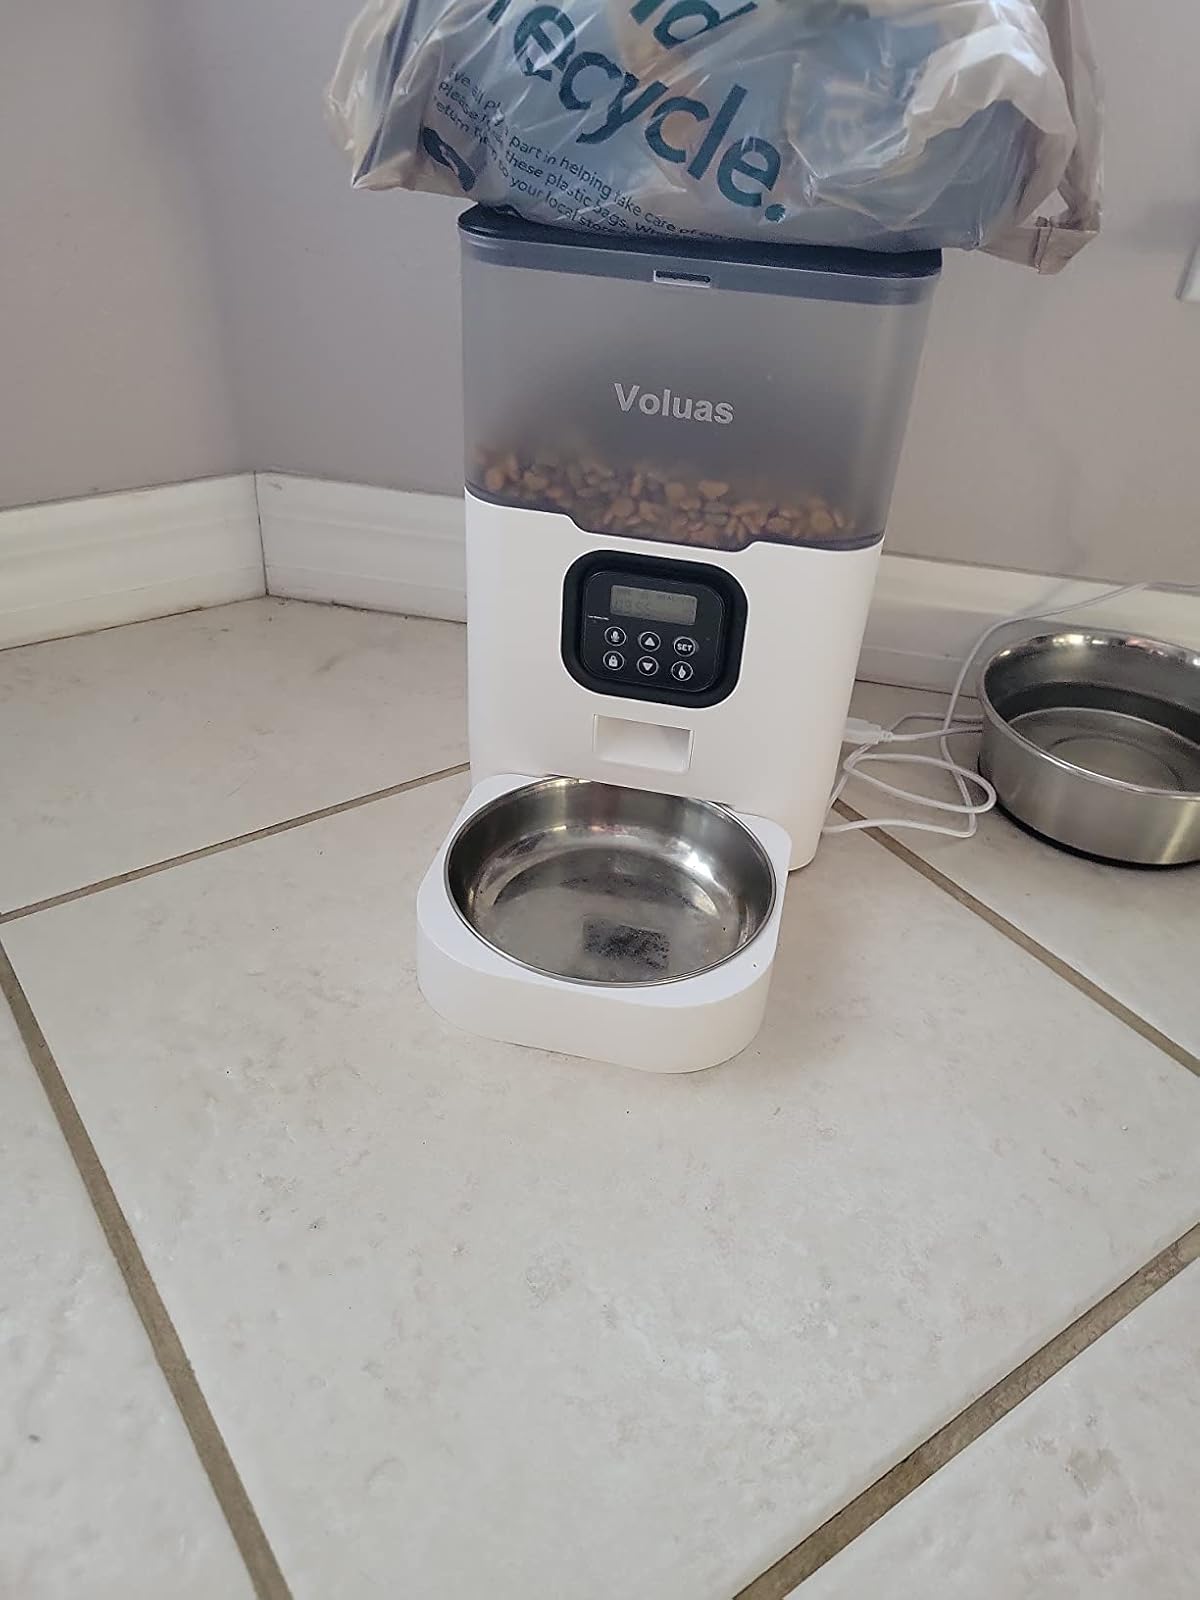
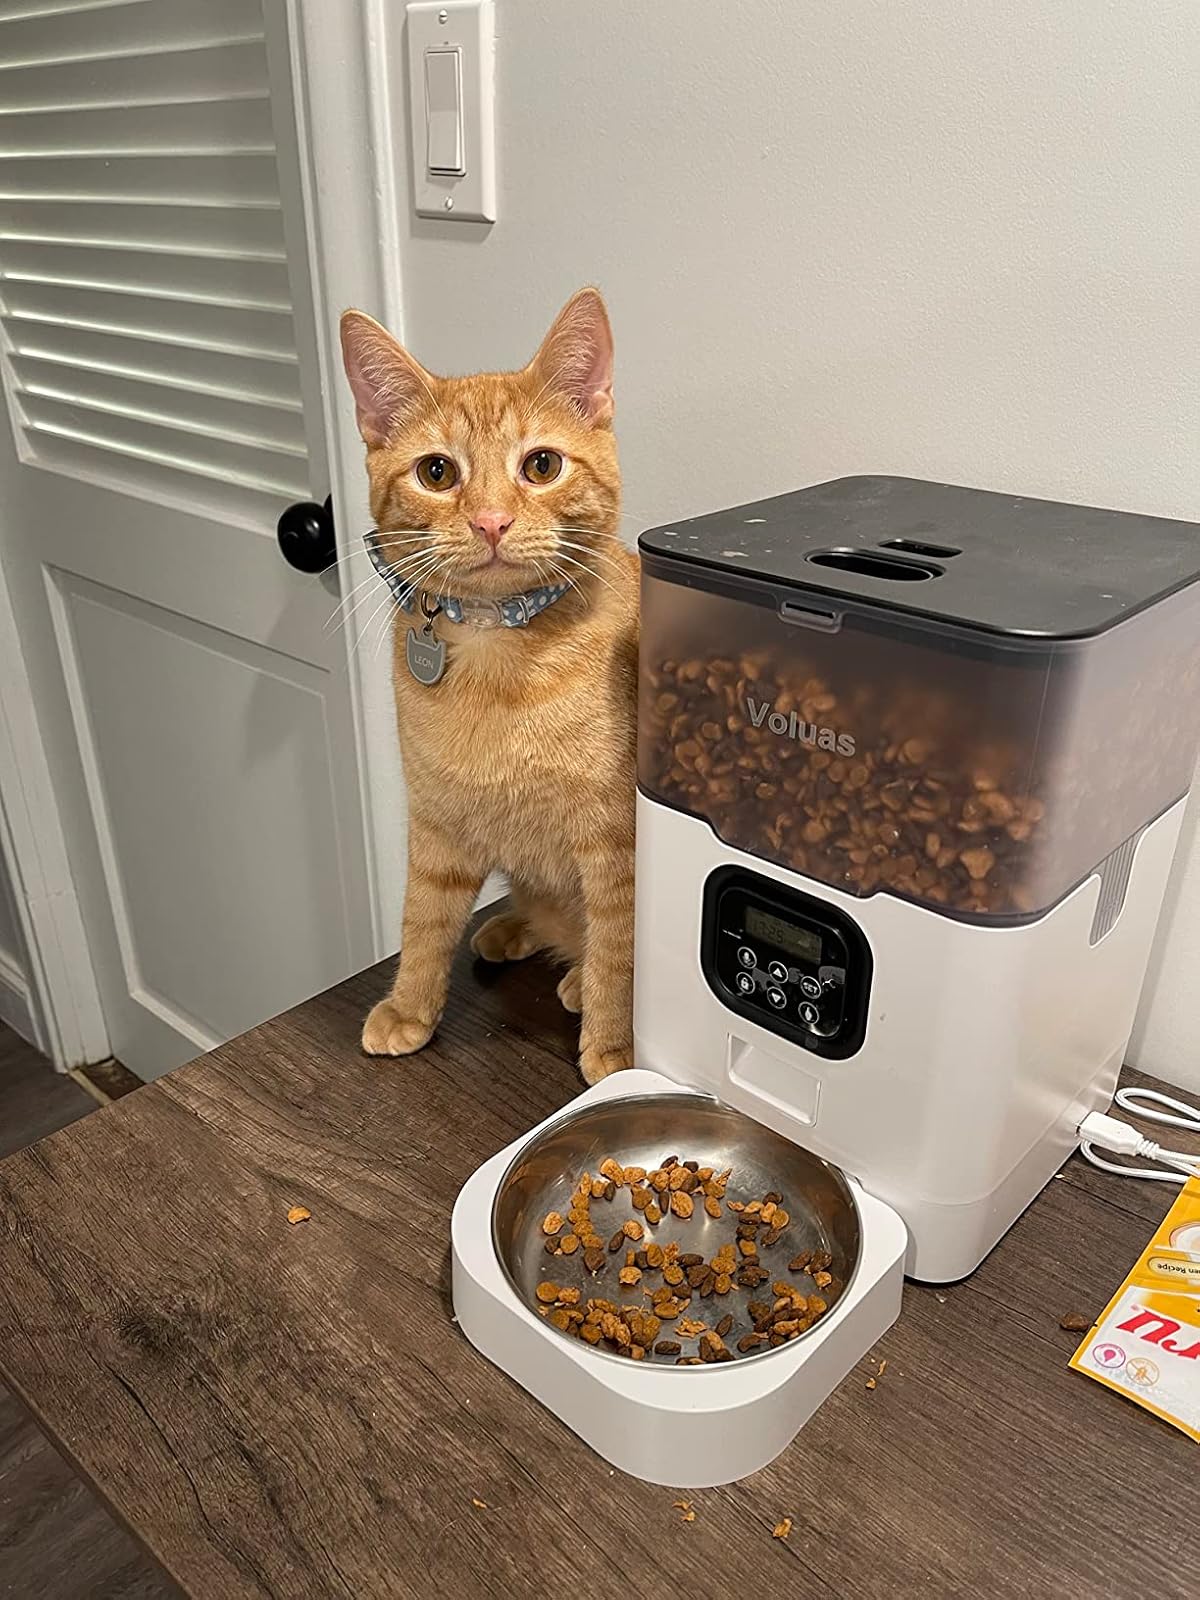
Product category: items_feeder
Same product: yes